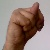
The image shows a hand gesture representing the letter 'N' in Indian Sign Language.